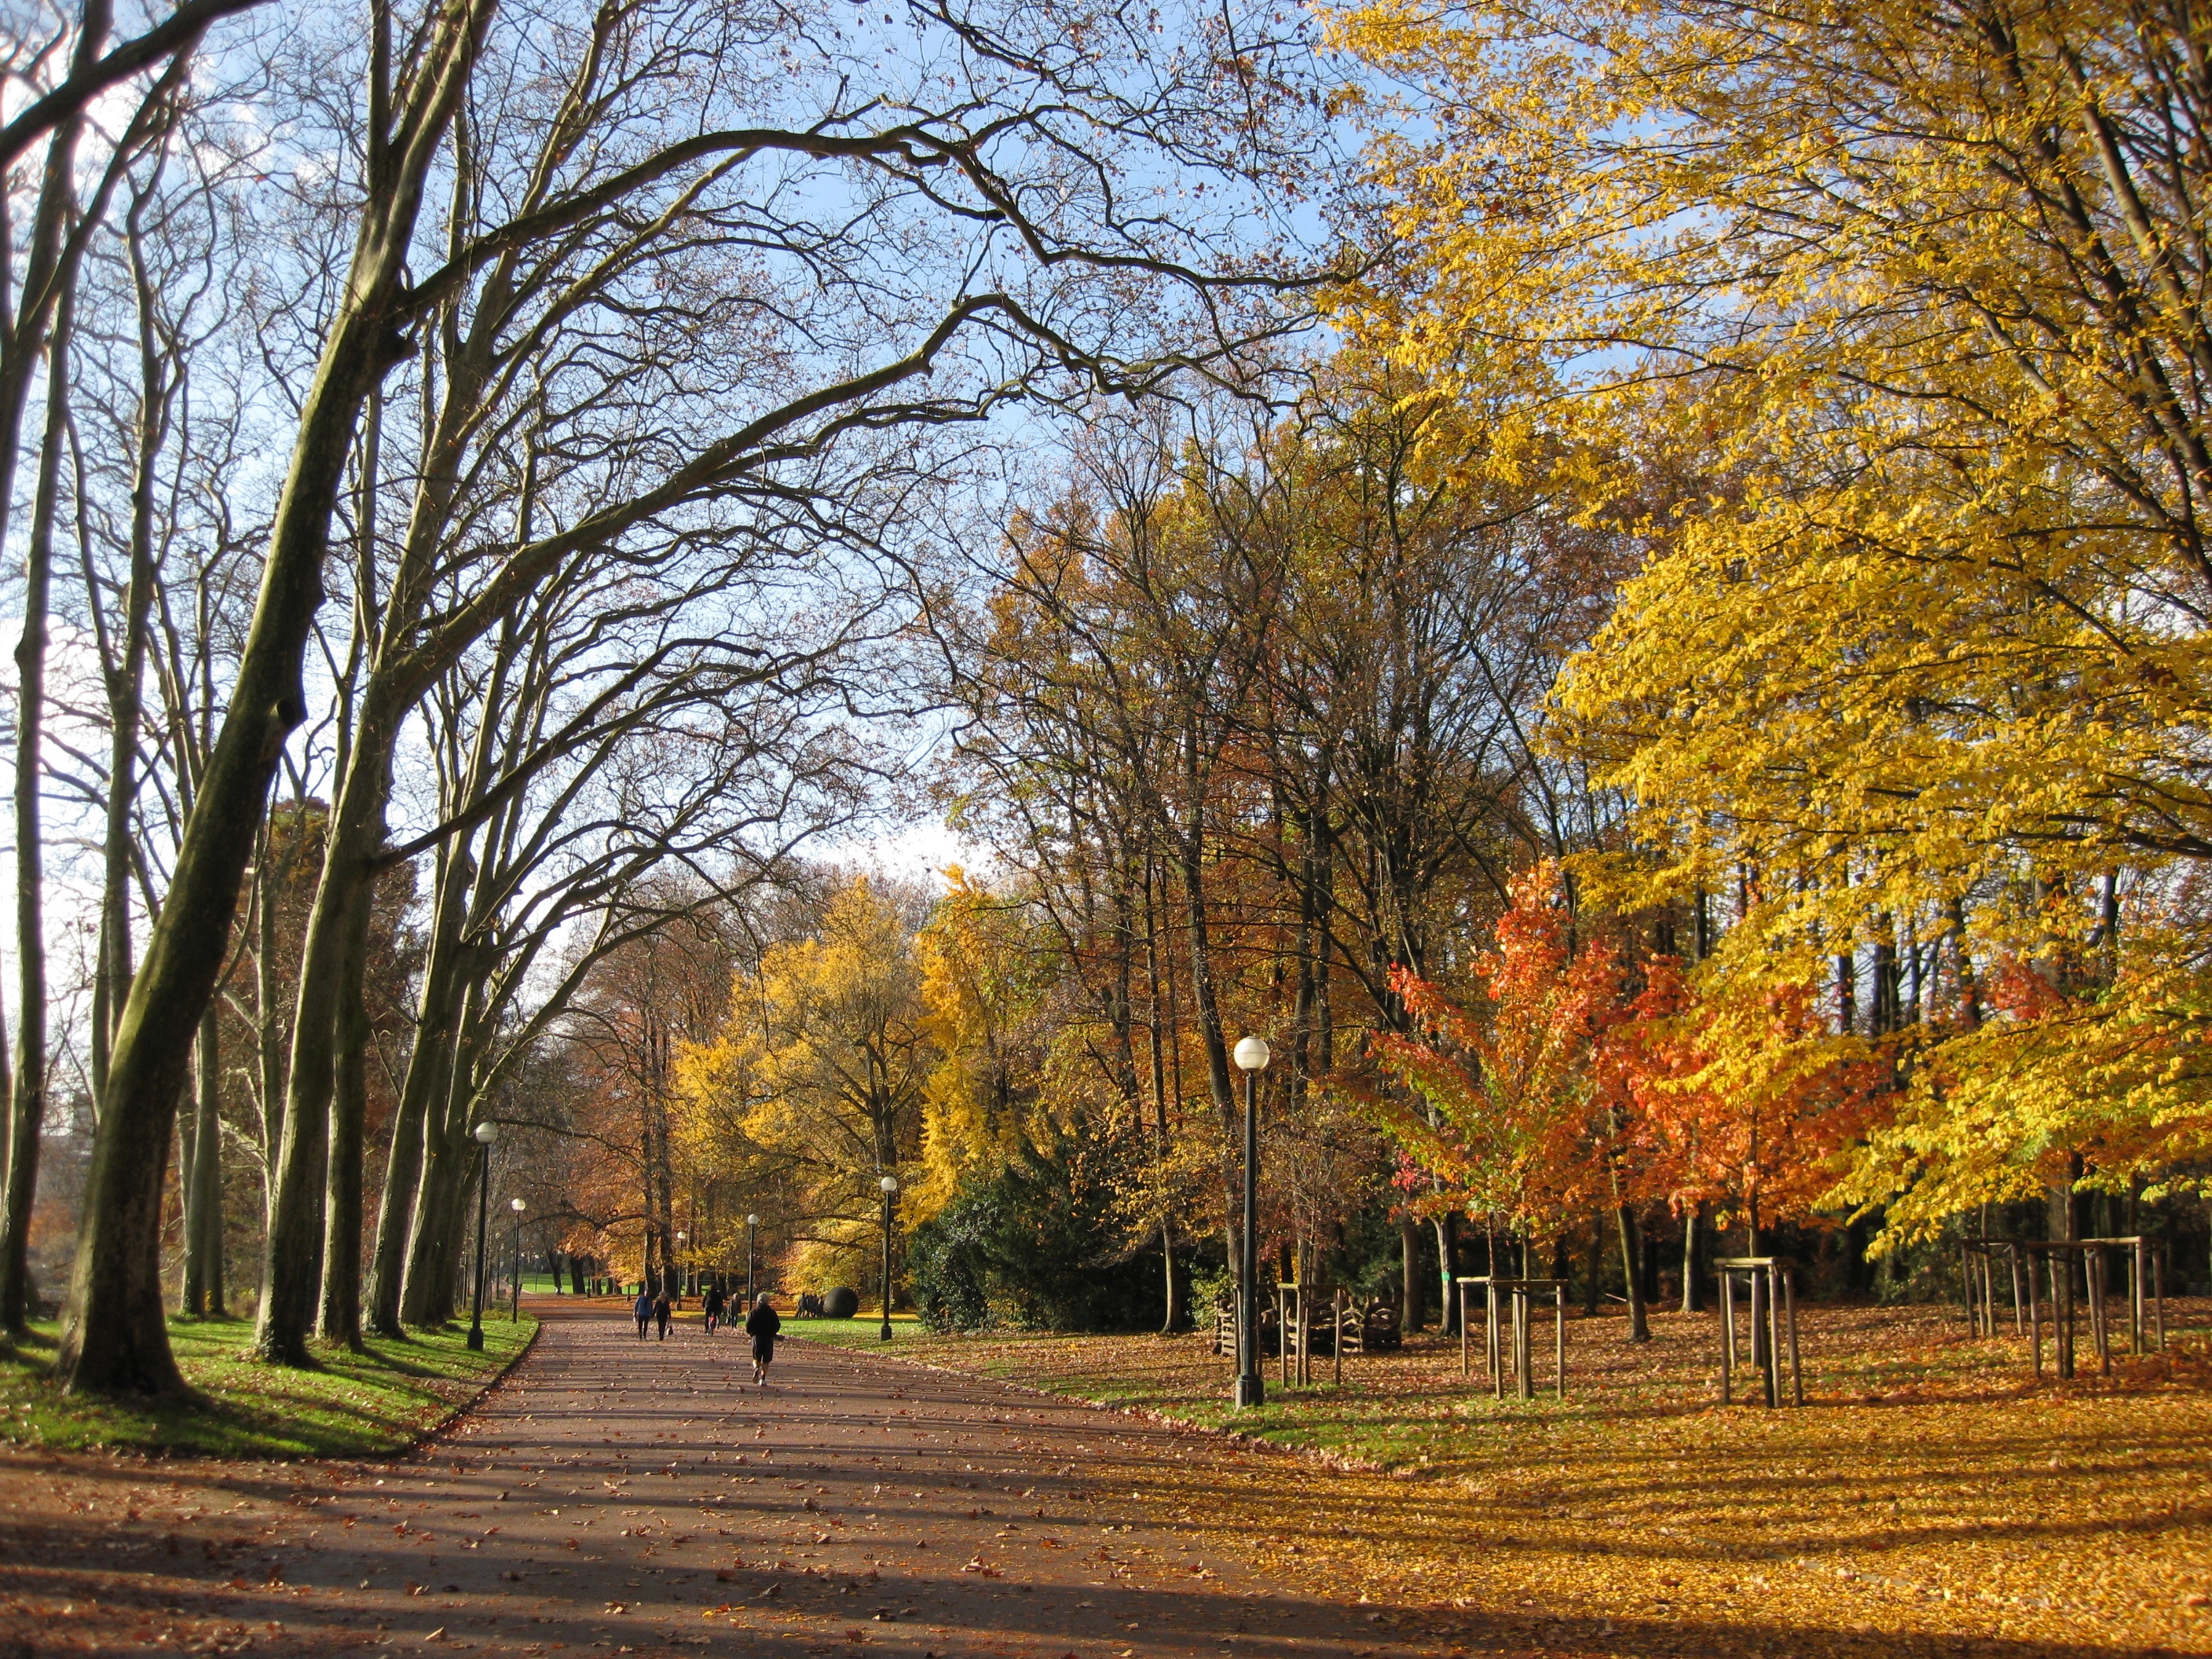
tree, nature, outdoor, branch, plant, sunlight, morning, leaf, autumn, park, season, sunny, deciduous, grove, woodland, autumn leaves, lyon, parc de la t te d or, woody plant